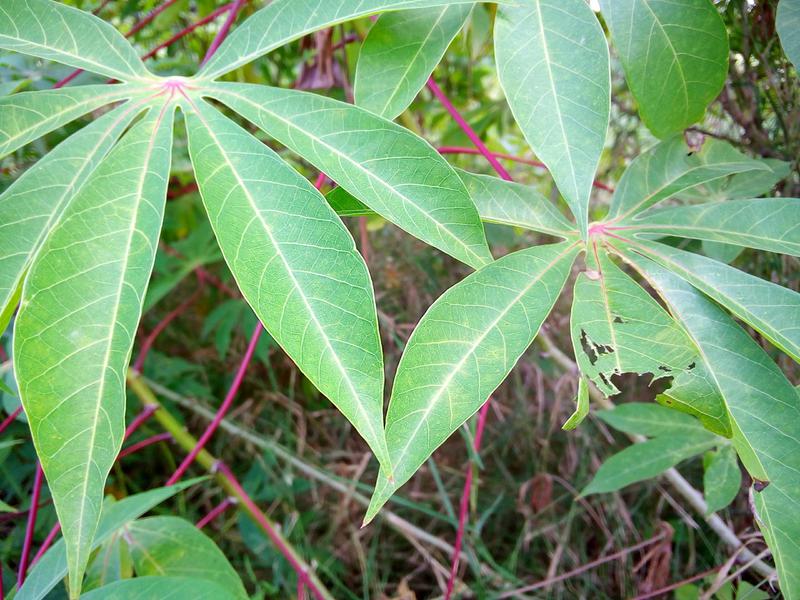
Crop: cassava
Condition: healthy